Surface plate

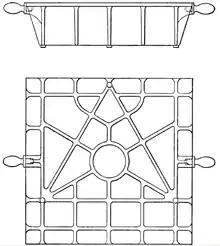
A cast-iron surface plate, the handles aid in lifting the plate and using it for lapping operations

Prior to World War II, almost all surface plates were made from ribbed cast iron with the ribbing used to increase stiffness without incurring the weight of solid construction. The cast iron was aged to reduce stress in the metal in an effort to decrease the likelihood of the plate twisting or warping over time.